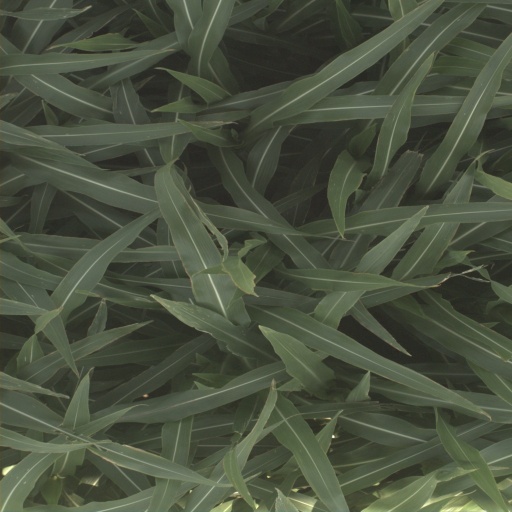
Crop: sorghum